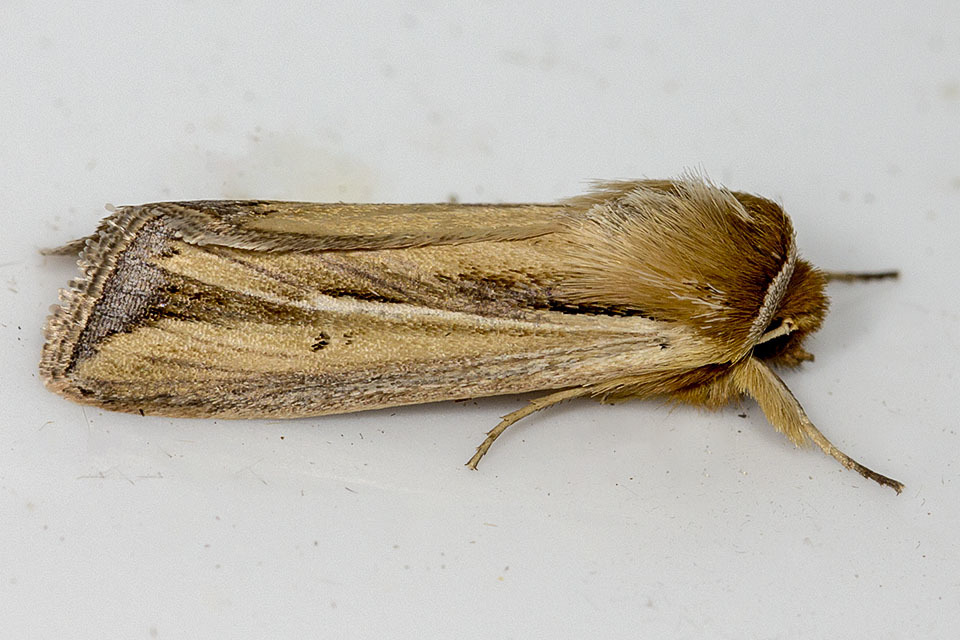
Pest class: wheathead_armyworm_Dargida_diffusa